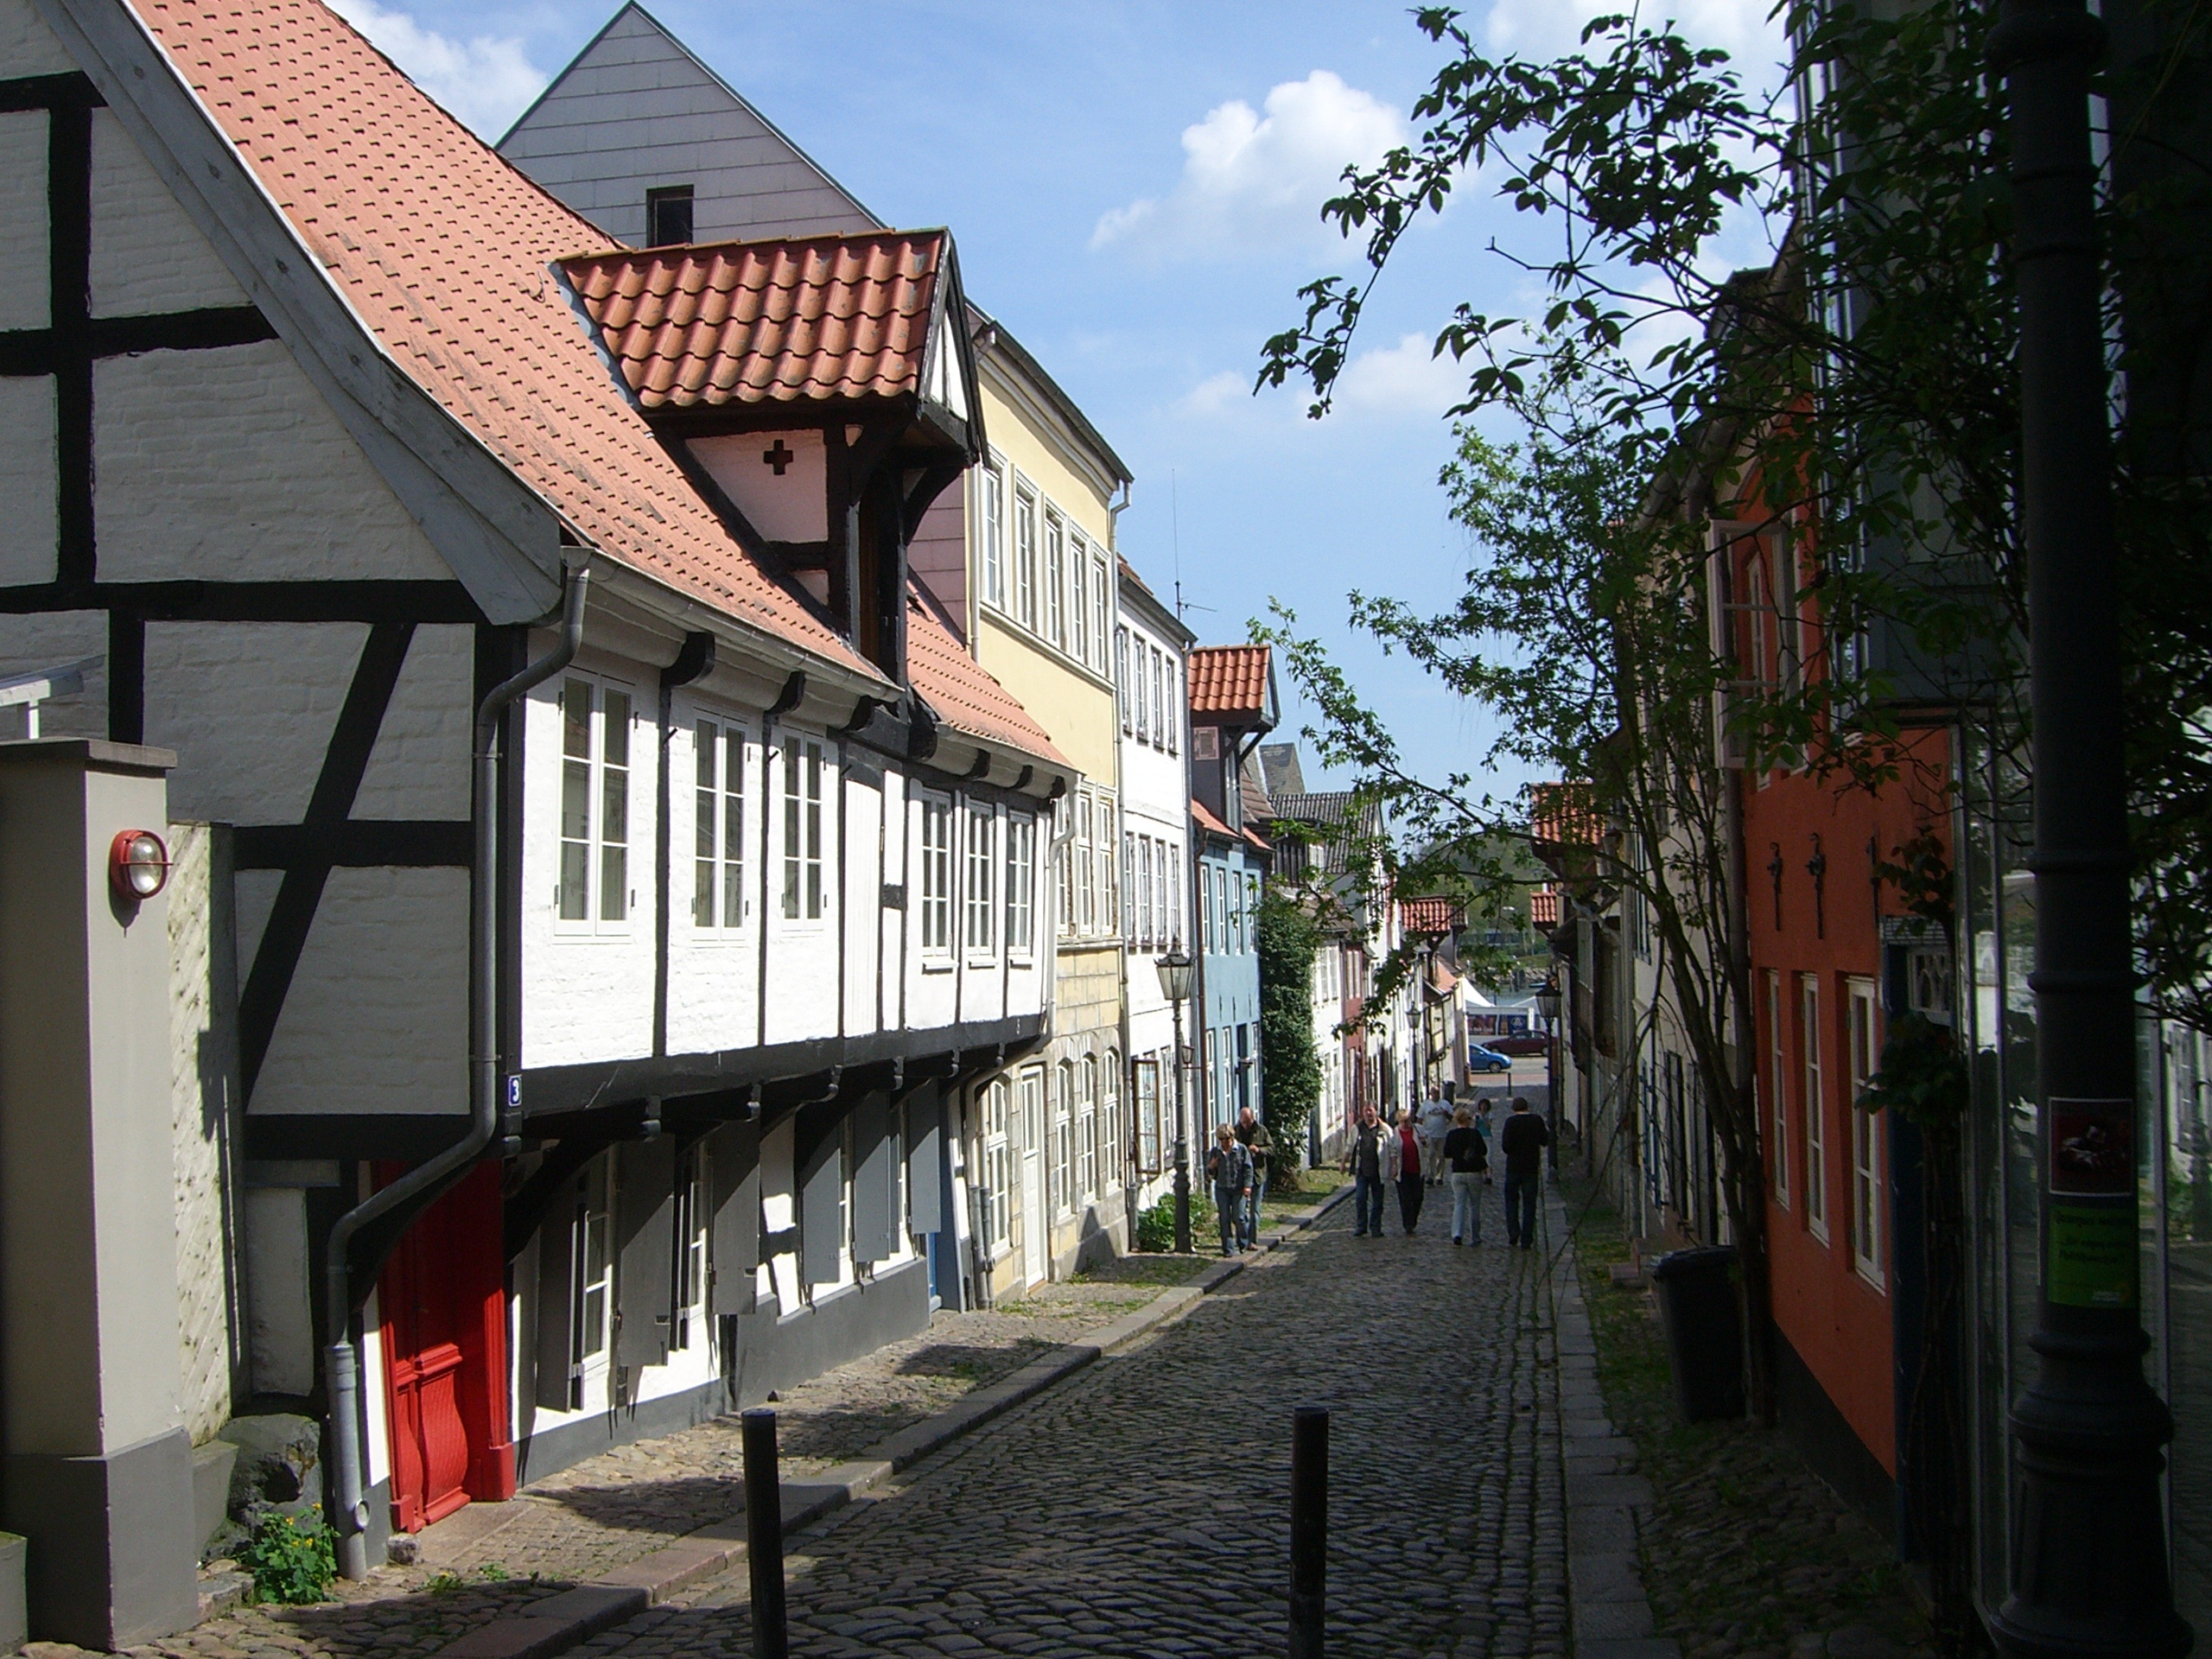
road, street, house, town, alley, city, downtown, village, transport, suburb, lane, waterway, historic building, old town, infrastructure, germany, flensburg, neighbourhood, urban area, residential area, human settlement, oluf samson gang